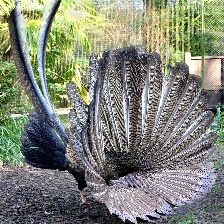
Species: GREAT ARGUS
Scientific name: ARGUSIANUS ARGU